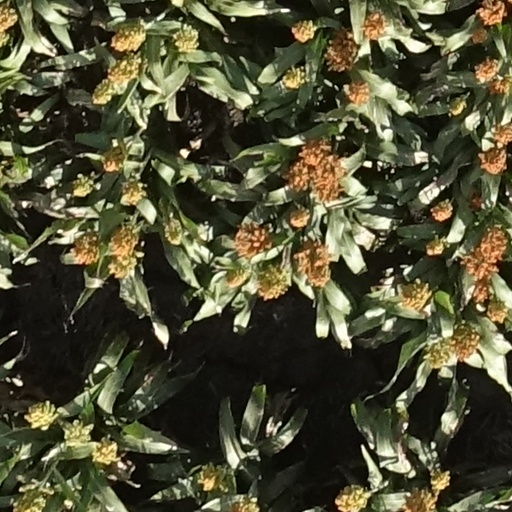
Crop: sorghum